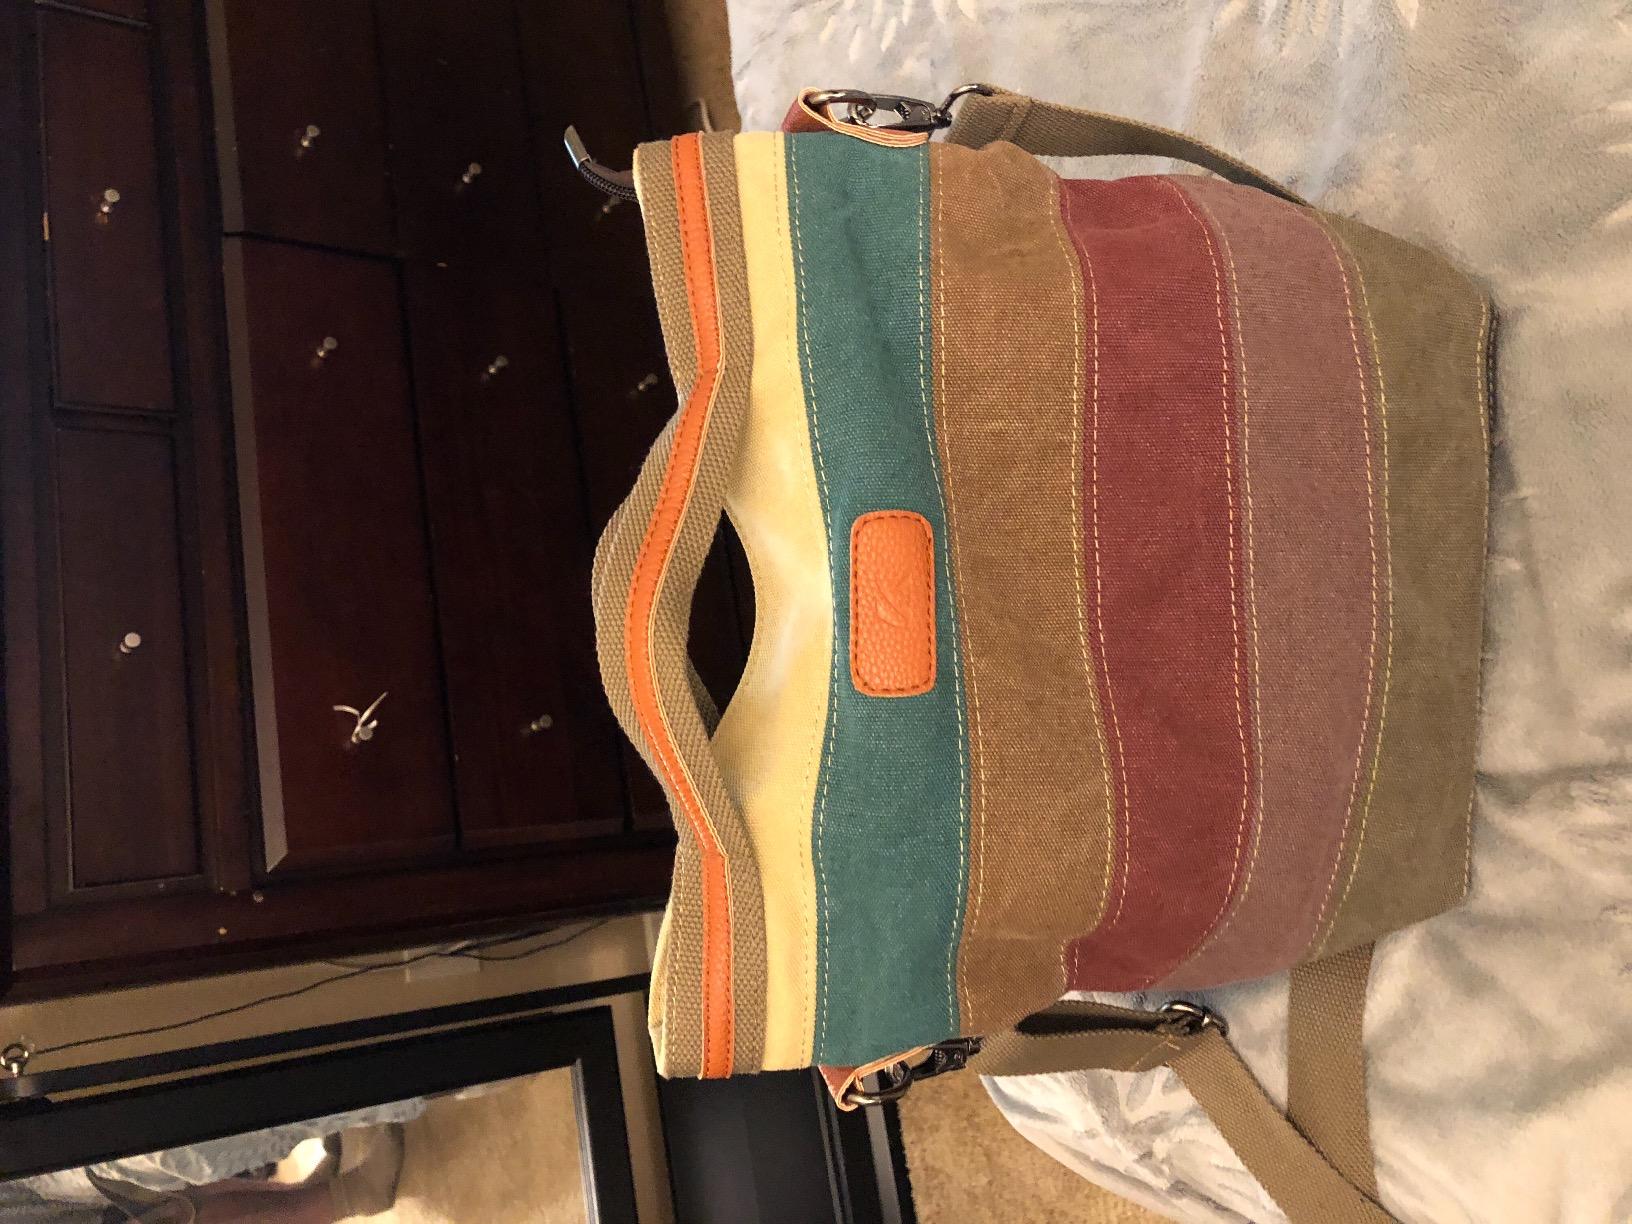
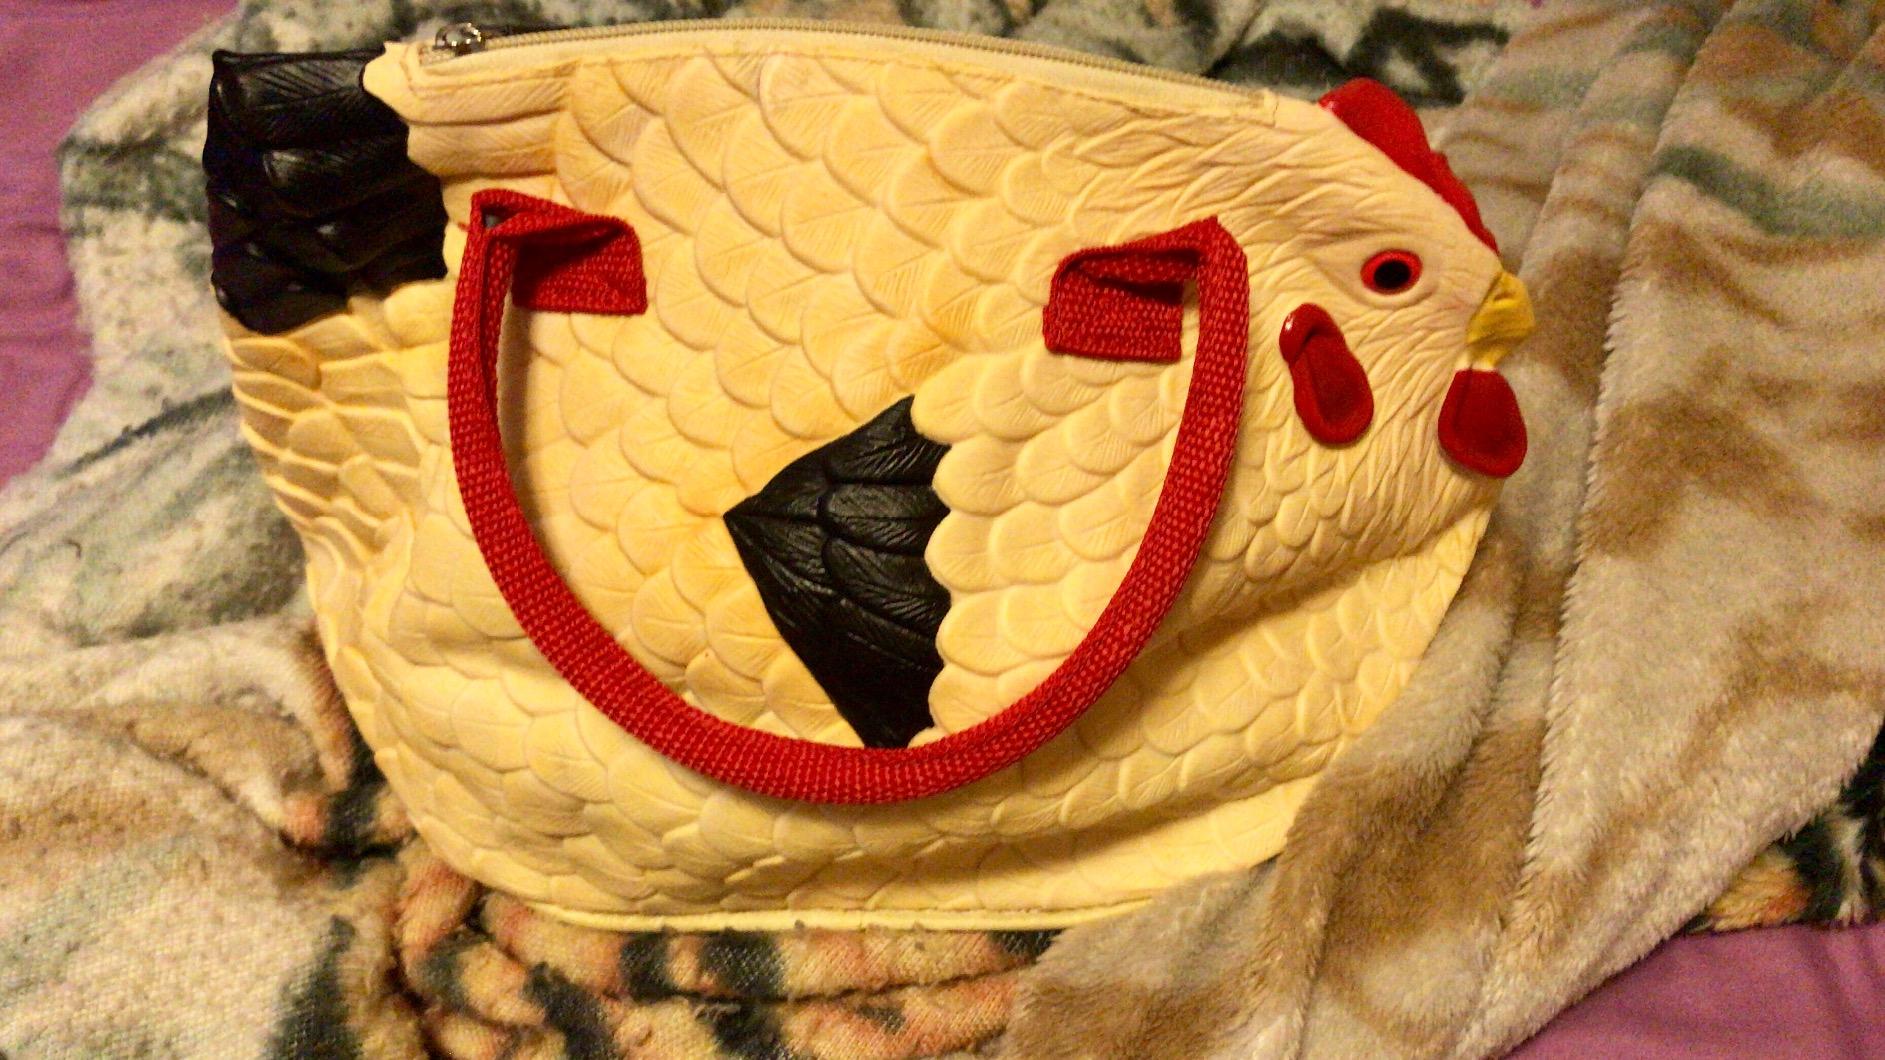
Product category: accessories_handbag
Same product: no